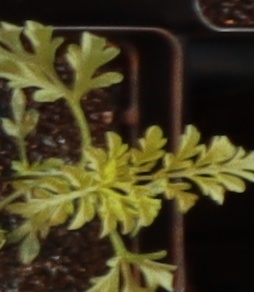
Label: Ragweed